Mercedes-Benz 450SEL 6.9

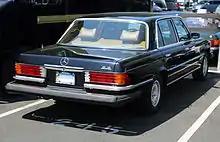
6.9 for US market (rear view)

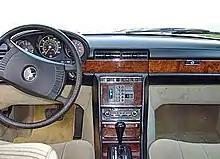
The dashboard of a Mercedes-Benz 450SEL 6.9

Initially, Mercedes-Benz did not plan on selling the 450SEL 6.9 in the United States given the oil crisis that hit the Americans very hard and increasingly tightening emission regulations. Mercedes-Benz had difficulties in meeting the European demand. However, the strong requests from the customers and dealers reversed the decision.